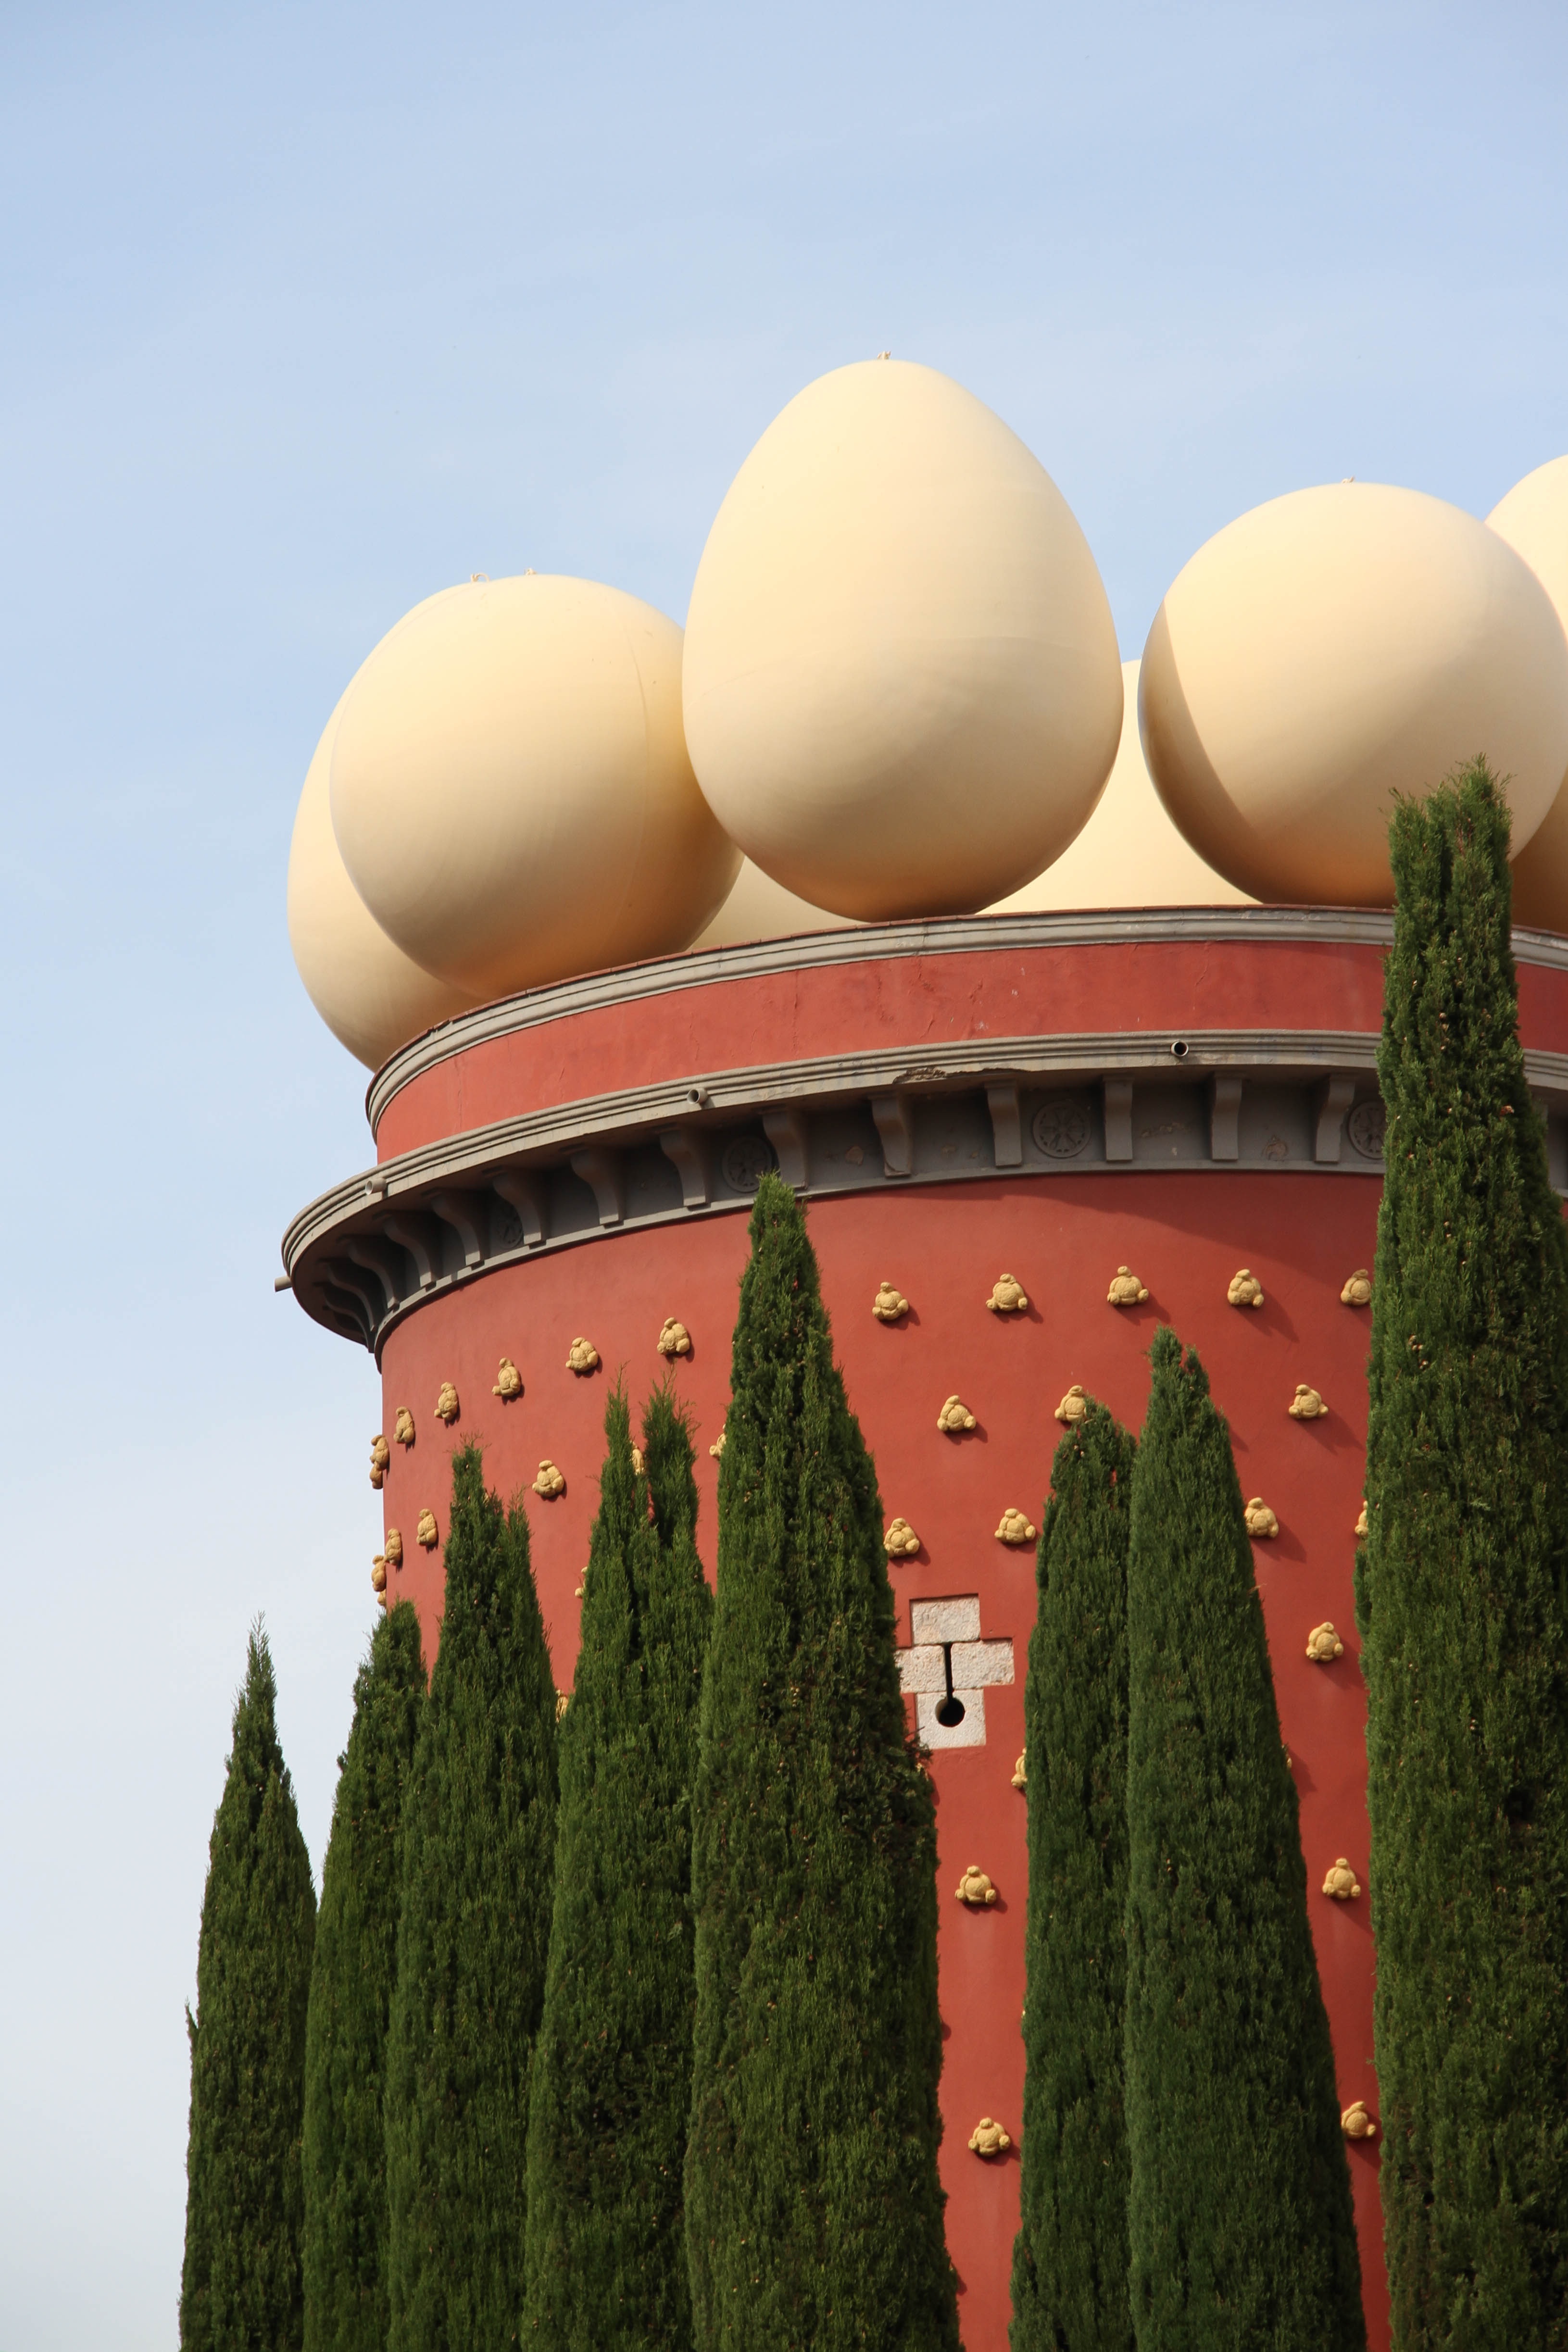
flower, spain, eggs, catalunya, surreal, dali, costa brava, girona, salvador dali, dali museum, figuerens